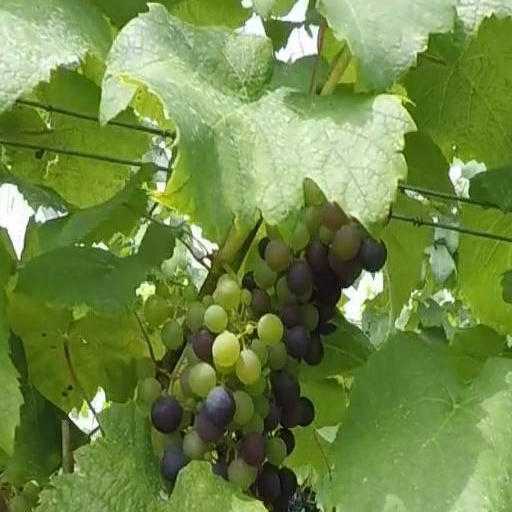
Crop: grape